Pakistan Army

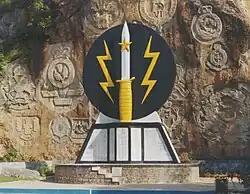
The logo of the Army SSG where the Special Forces and Army Rangers are trained together

The political instability increased in the country when the conservative alliance refused to accept the voting turnout in favor of Pakistan Peoples Party (PPP) after the general elections held in 1977. The army, under Gen. Zia-ul-Haq–the army chief, began planning the military takeover of the federal government under Prime Minister Zulfikar Bhutto, eventually leading the coup d'état that suspended the writ of the Constitution amid responding to the call from one of the opposition leader of threatening to call for another civil war. The military interference in civic matters grew further when the martial law was extended for an infinite period despite maintaining that the elections to be held in 90-days prior. At the request from the Saudi monarchy, the Zia administration deployed the company of the special forces to end seizure of the Grand Mosque in Mecca from Islamists.